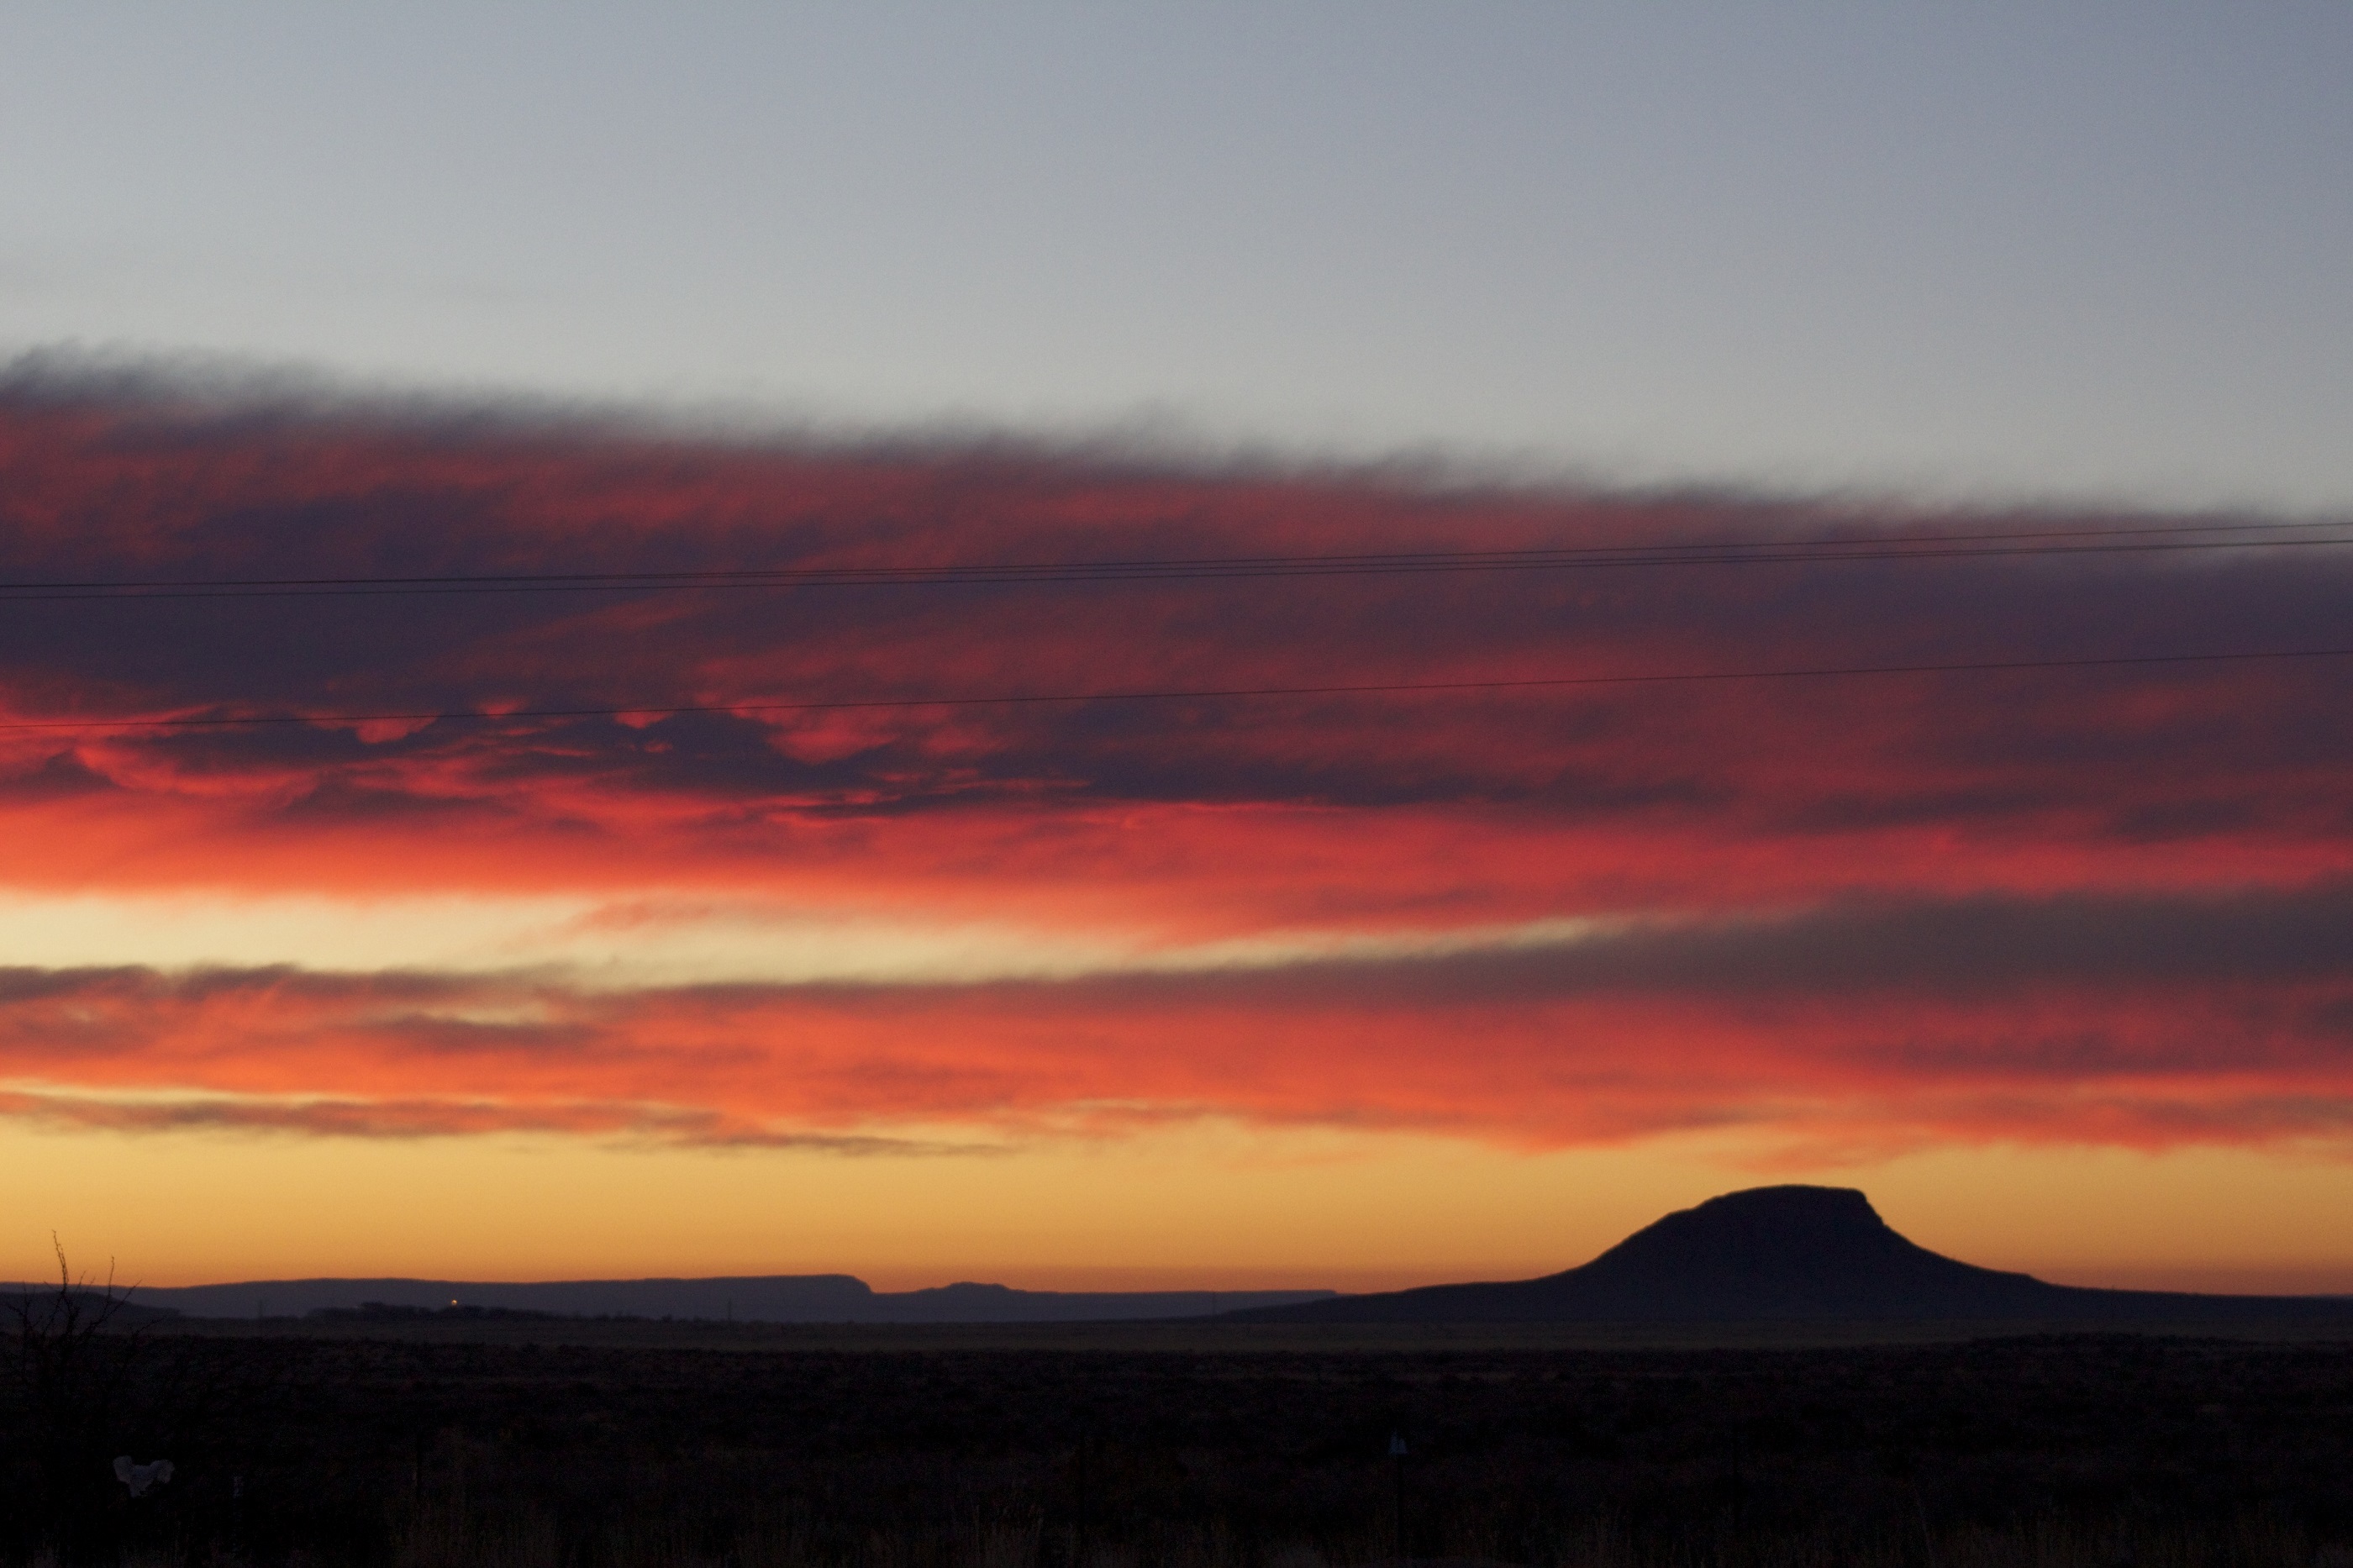
landscape, horizon, light, cloud, sky, sunrise, sunset, prairie, morning, hill, dawn, atmosphere, dusk, evening, orange, scenic, usa, blue, colorful, yellow, plain, new mexico, clouds, mesa, afterglow, white sands national monument, atmospheric phenomenon, red sky at morning